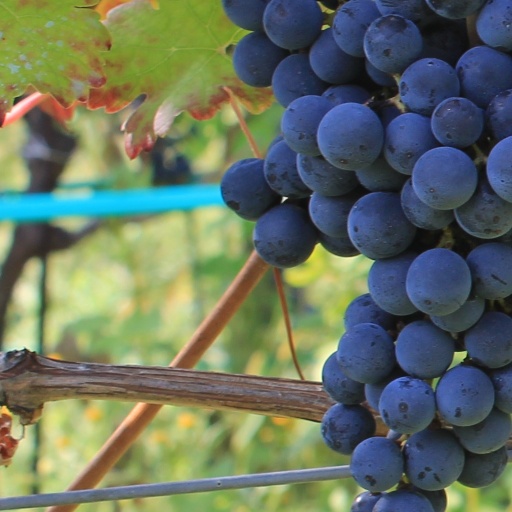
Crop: grape